Mission: Impossible – Fallout

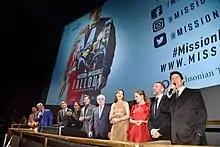
The cast and crew of "Mission: Impossible – Fallout" at a promotional screening of the film in July 2018.

The title, "Mission: Impossible – Fallout", was announced in January2018. About $140million was spent on the film's global marketing campaign which focused on behind-the-scenes featurettes promoting the film's depiction of realistic stunt and action sequences instead of CGI. The first trailer debuted during Super Bowl LII in February 2018 (receiving 24.6million views by July), and the HALO jump scene was promoted at CinemaCon and the 2018 NBA Finals, as well as being shown on YouTube and running before theatrical screenings of every number1 theatrical film for 14 weeks. Paramount published a virtual reality version of the jump on Oculus VR, YouTube's VR channel, and Facebook's Entertainment and 360° pages. "Fallout" was also promoted throughout the 2018 FIFA World Cup, and at international airports.